General Electric Building

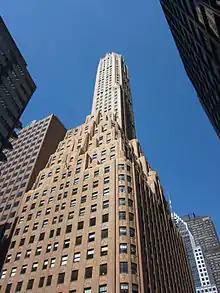
Seen from Lexington and 51st

In September 1929, Tishman Realty & Construction acquired plots at the southwestern corner of Lexington Avenue and 51st Street, passing it to the Bartholomew Building Corporation through intermediary Stanhope Estates Inc. The large corner lot was purchased from the Norko Realty Company and Julian Tishman & Sons, as well as two smaller lots on 51st Street from the Nichols Holding Company. The next month, the Bartholomew Building Corporation bought the land from Tishman. The site comprised on the southwestern corner of Lexington Avenue and 51st Street, with frontage of on Lexington Avenue and on 51st Street; it was to be developed with a 46-story skyscraper at 570 Lexington Avenue.